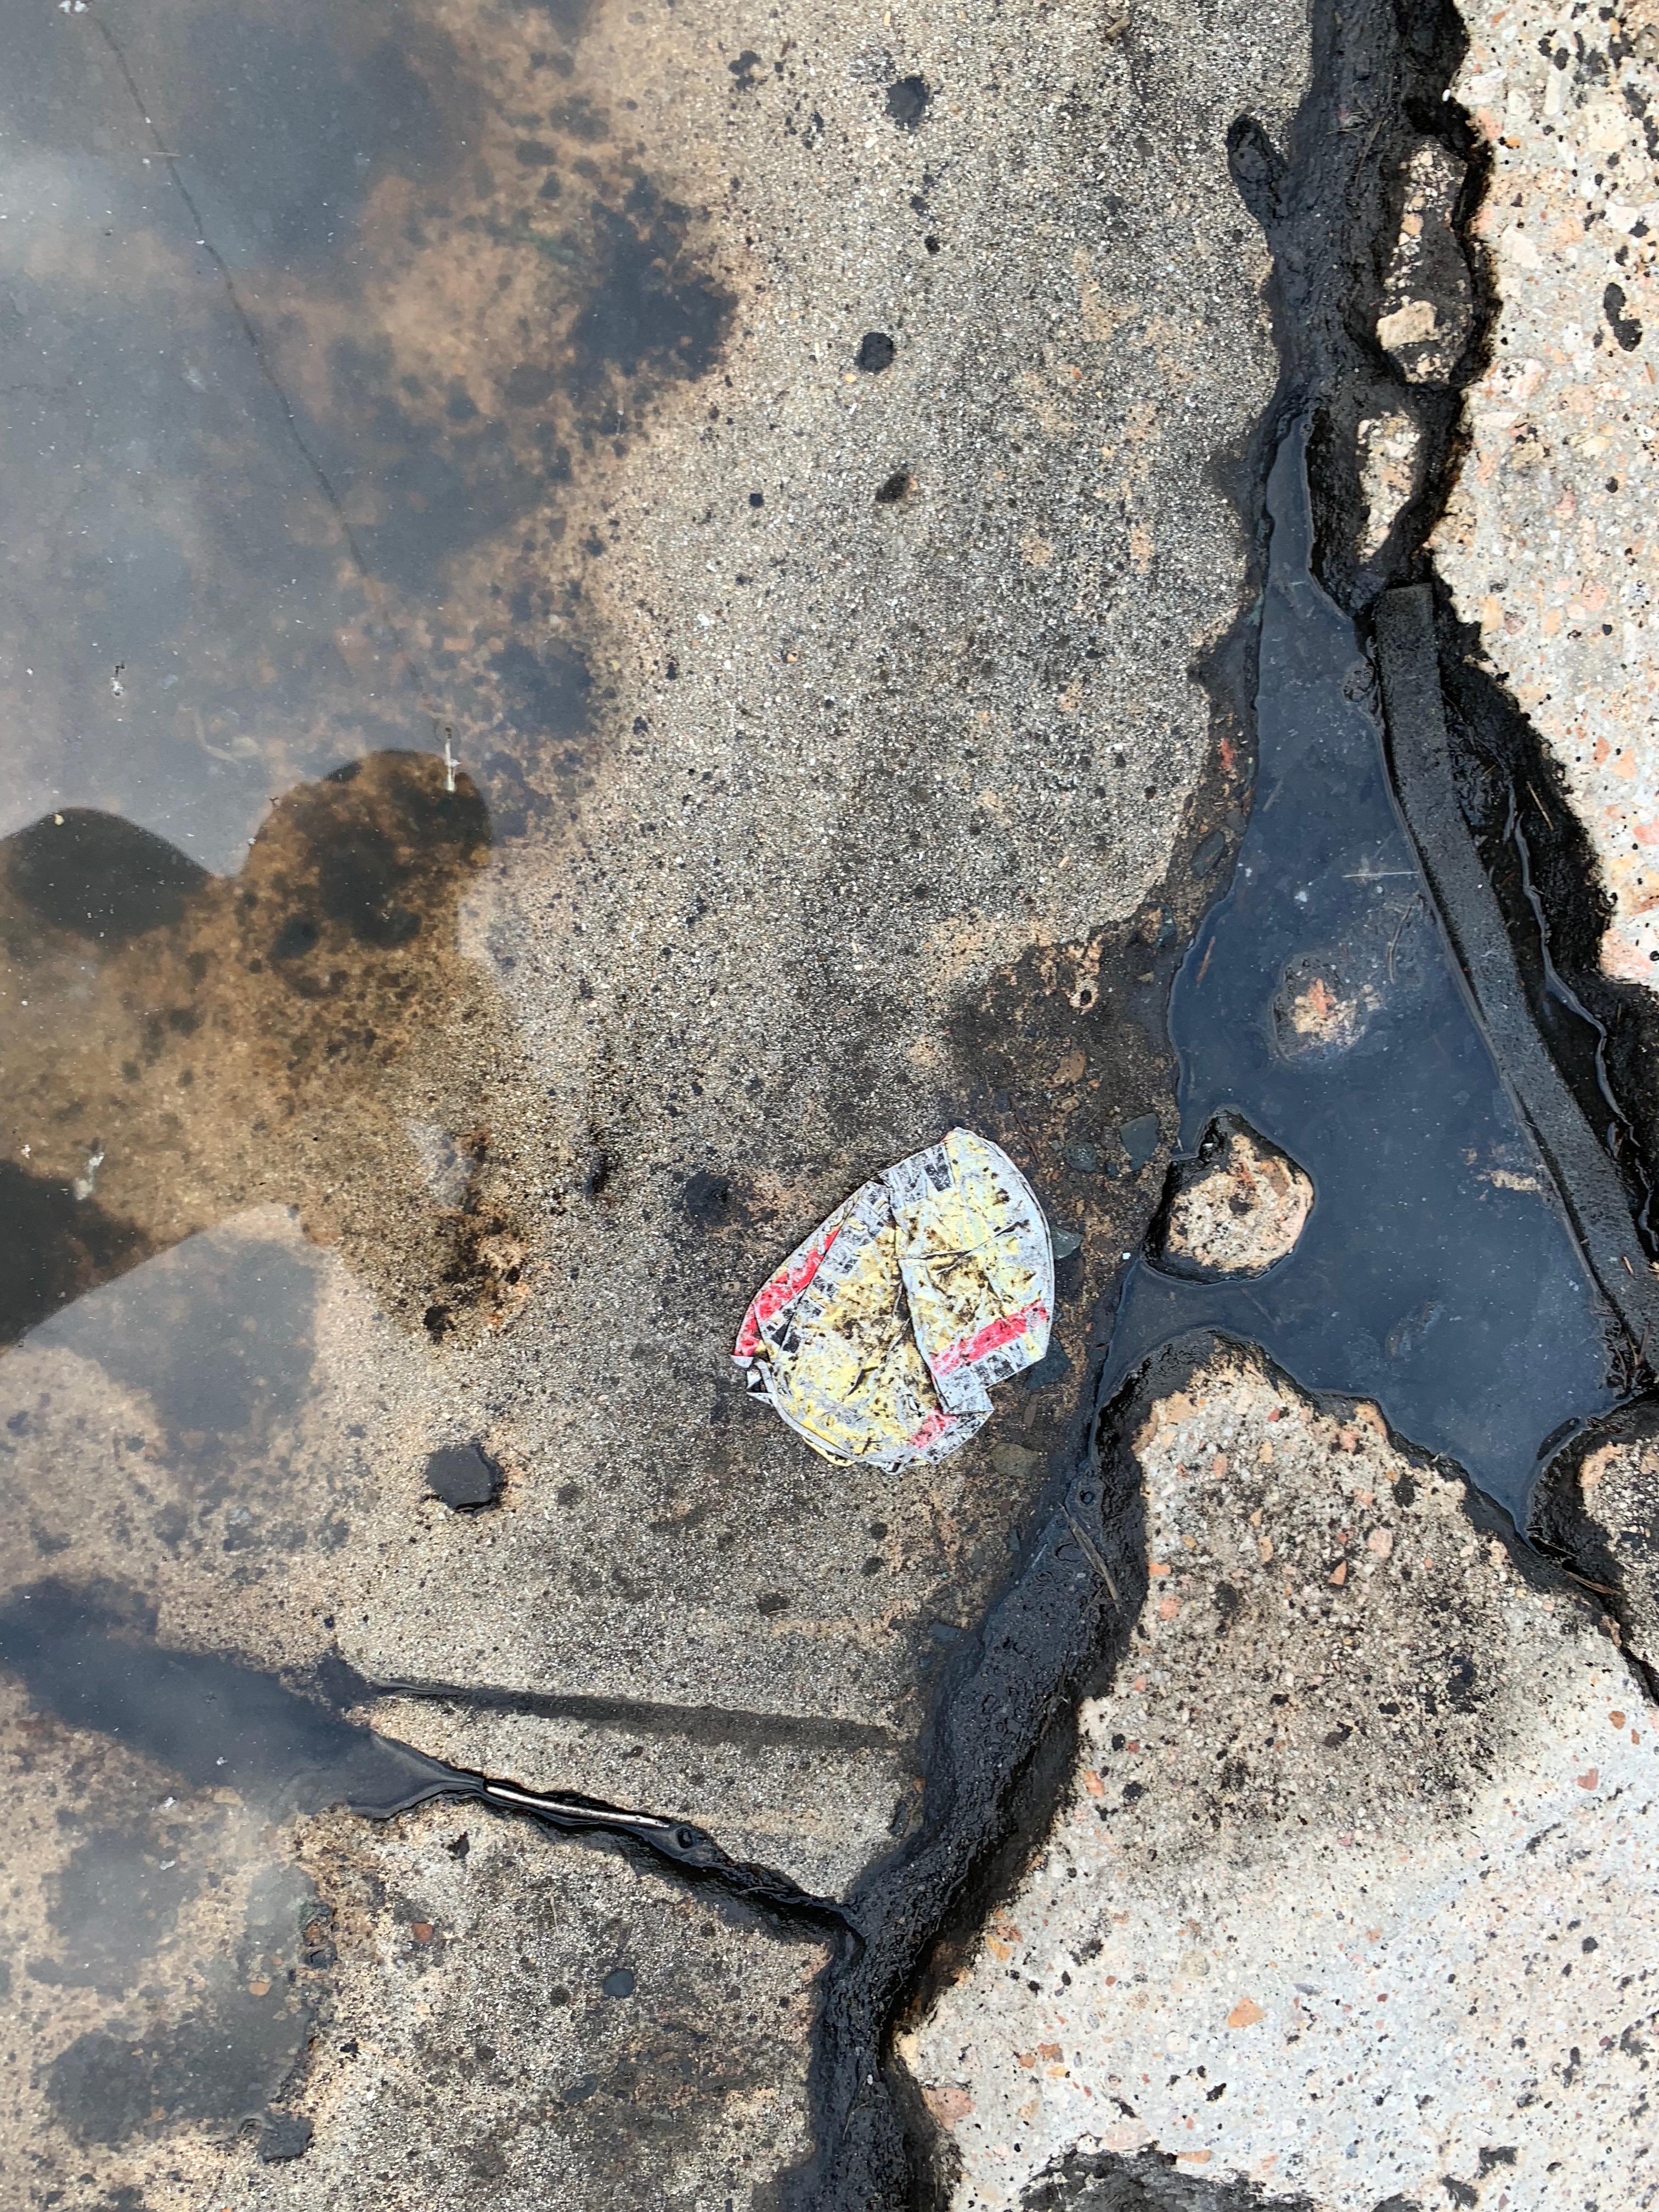
Object: Drink can (Can)

Object: Unlabeled litter (Unlabeled litter)